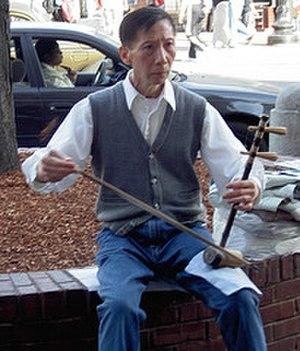
L'opéra de Pékin ou opéra de Beijing est un genre de spectacle combinant musique, danse acrobatique, théâtre et costumes flamboyants et faisant le récit d'histoires tirées du passé historique et du folklore chinois. Né à la fin du XVIIIᵉ siècle, l'opéra de Pékin trouve son essor au milieu du XIXᵉ siècle. Ce genre est populaire dans la cour de la dynastie Qing et est considéré comme un des trésors de la Chine. La majorité des troupes sont basées à Pékin et Tianjin dans le nord, et à Shanghai dans le sud. Cet art est également présent à Taïwan, où il est connu sous le nom de Guoju. Il est aussi diffusé dans d'autres pays comme les États-Unis ou le Japon.
Le jinghu est un instrument à cordes frottées chinois de la famille des huqin, utilisé principalement dans l'opéra de Pékin. Il s'agit de l'instrument de cette famille qui est le plus petit et qui possède le manche le plus long.